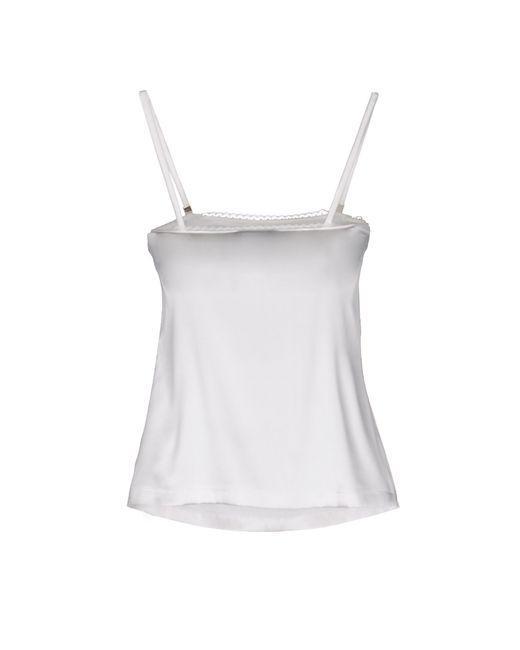
damen Singlet weiß kurzer Arm weniger Baumwolle